William Osler

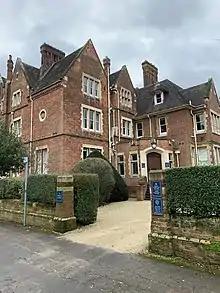
13 Norham Gardens: Sir William Osler's residence in Oxford

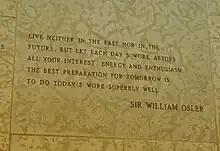
A quote by Sir William Osler engraved in the stone wall within the Peace Chapel of the International Peace Garden (in Manitoba Canada and North Dakota, US)

An inveterate prankster, he wrote several humorous pieces under the pseudonym "Egerton Yorrick Davis", even fooling the editors of the "Philadelphia Medical News" into publishing a report on the extremely rare phenomenon of "penis captivus", on December 13, 1884. The letter was apparently a response to a report on the phenomenon of vaginismus reported three weeks previously in the "Philadelphia Medical News" by Osler's colleague Theophilus Parvin. Davis, a prolific writer of letters to medical societies, purported to be a retired U.S. Army surgeon living in Caughnawaga, Quebec (now Kahnawake), author of a fake paper on the obstetrical habits of Native American tribes that was intended as a joke on his rival, Dr. William A. Molson. The piece was never published in Osler's lifetime, nor was it intended to be published; Osler knew the content was outrageous, but he wanted to make a fool of Molson by getting the piece to the brink of publication in the "Montreal Medical Journal", of which Molson was the editor. Osler would enhance Davis's myth by signing Davis's name to hotel registers and medical conference attendance lists; Davis was eventually reported drowned in the Lachine Rapids in 1884.